John Aloisi

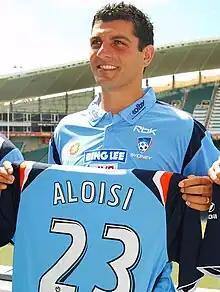
Aloisi with Sydney FC in 2008

John Aloisi (born 5 February 1976) is an Australian former soccer player and current head coach of A-League club Western United. In a professional career that spanned 20 seasons, with league totals of 459 games and 127 goals, he was the first Australian ever to play and score in La Liga, the Premier League and Serie A.